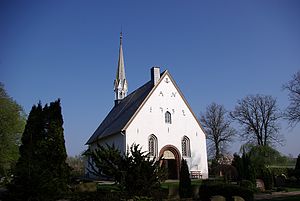
Ørsbjerg (Sydslesvig)
Kirken i Ørsbjerg-Tøstrup
Ørsbjerg eller Oersberg er en landsby og kommune beliggende vest for Kappel i det østlige Angel i Sydslesvig. Administrativt hører kommunen under Slesvig-Flensborg kreds i den tyske delstat Slesvig-Holsten. Kommunen samarbejder på administrativt plan med andre kommuner i omegnen i Kappel-Land kommunefællesskab. I kirkelig henseende hører Ørsbjerg under Tøstrup Sogn. Sognet strakte sig over både Kappel og Slis Herred, da området tilhørte Danmark.